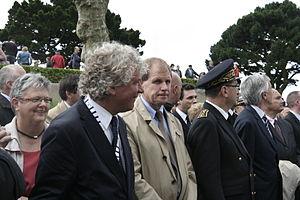
Défilé du 14-juillet à Brest, en marge des Tonnerres de Brest 2012.